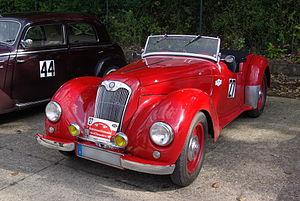
Lea Francis était une manufacture anglaise de voitures et de moteurs destinés à la compétition automobile qui s'est principalement illustrée dans les années 1950.